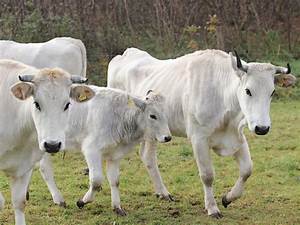
Label: mucca